Tottenham

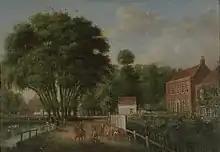
A 1790 painting of Tottenham by John Greenwood

In late 1870s, the Great Eastern Railway introduced special workman's trains and fares on its newly opened Enfield and Walthamstow branch lines. Tottenham's low-lying fields and market gardens were then rapidly transformed into cheap housing for the lower middle and working classes, who were able to commute cheaply to inner London. The workman's fare policy stimulated the relatively early development of the area into a London suburb.